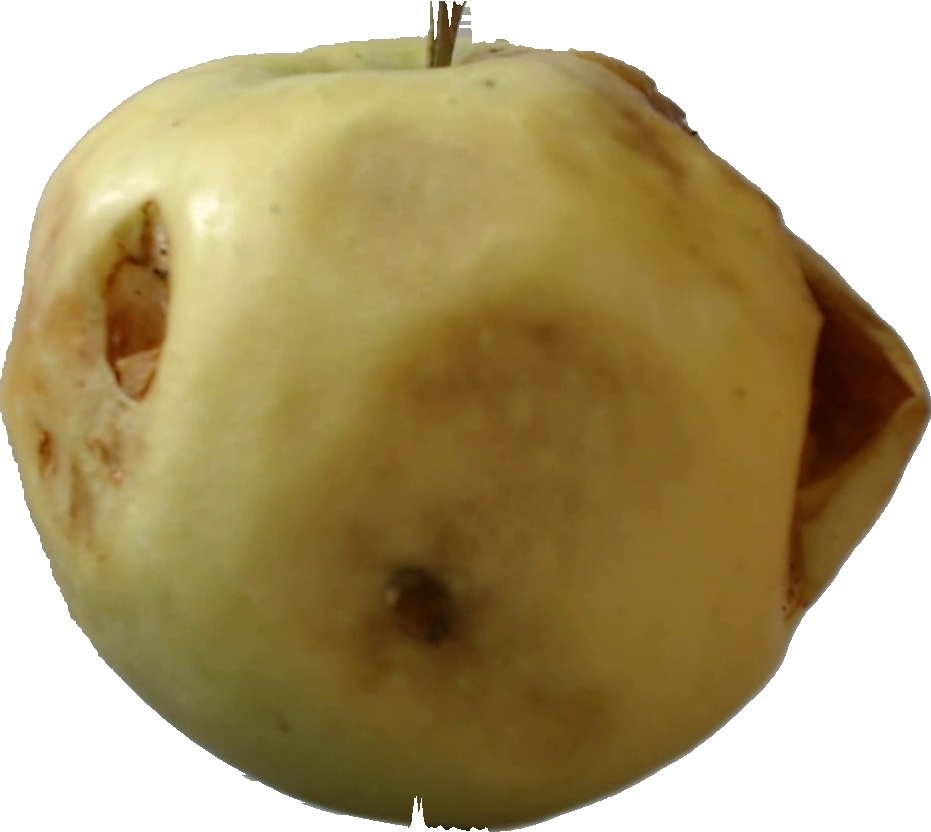
Label: apple_hit_1